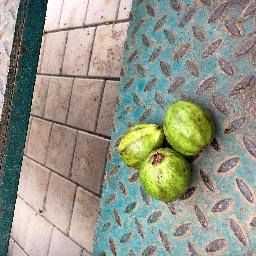
Fruit: Guava
Quality: Good